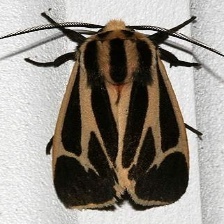
Species: BANDED TIGER MOTH